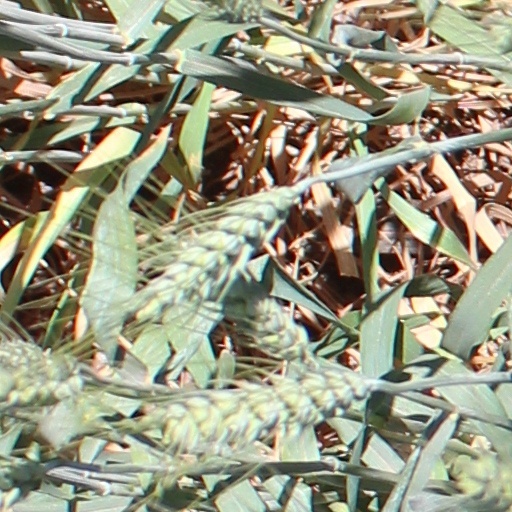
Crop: wheat